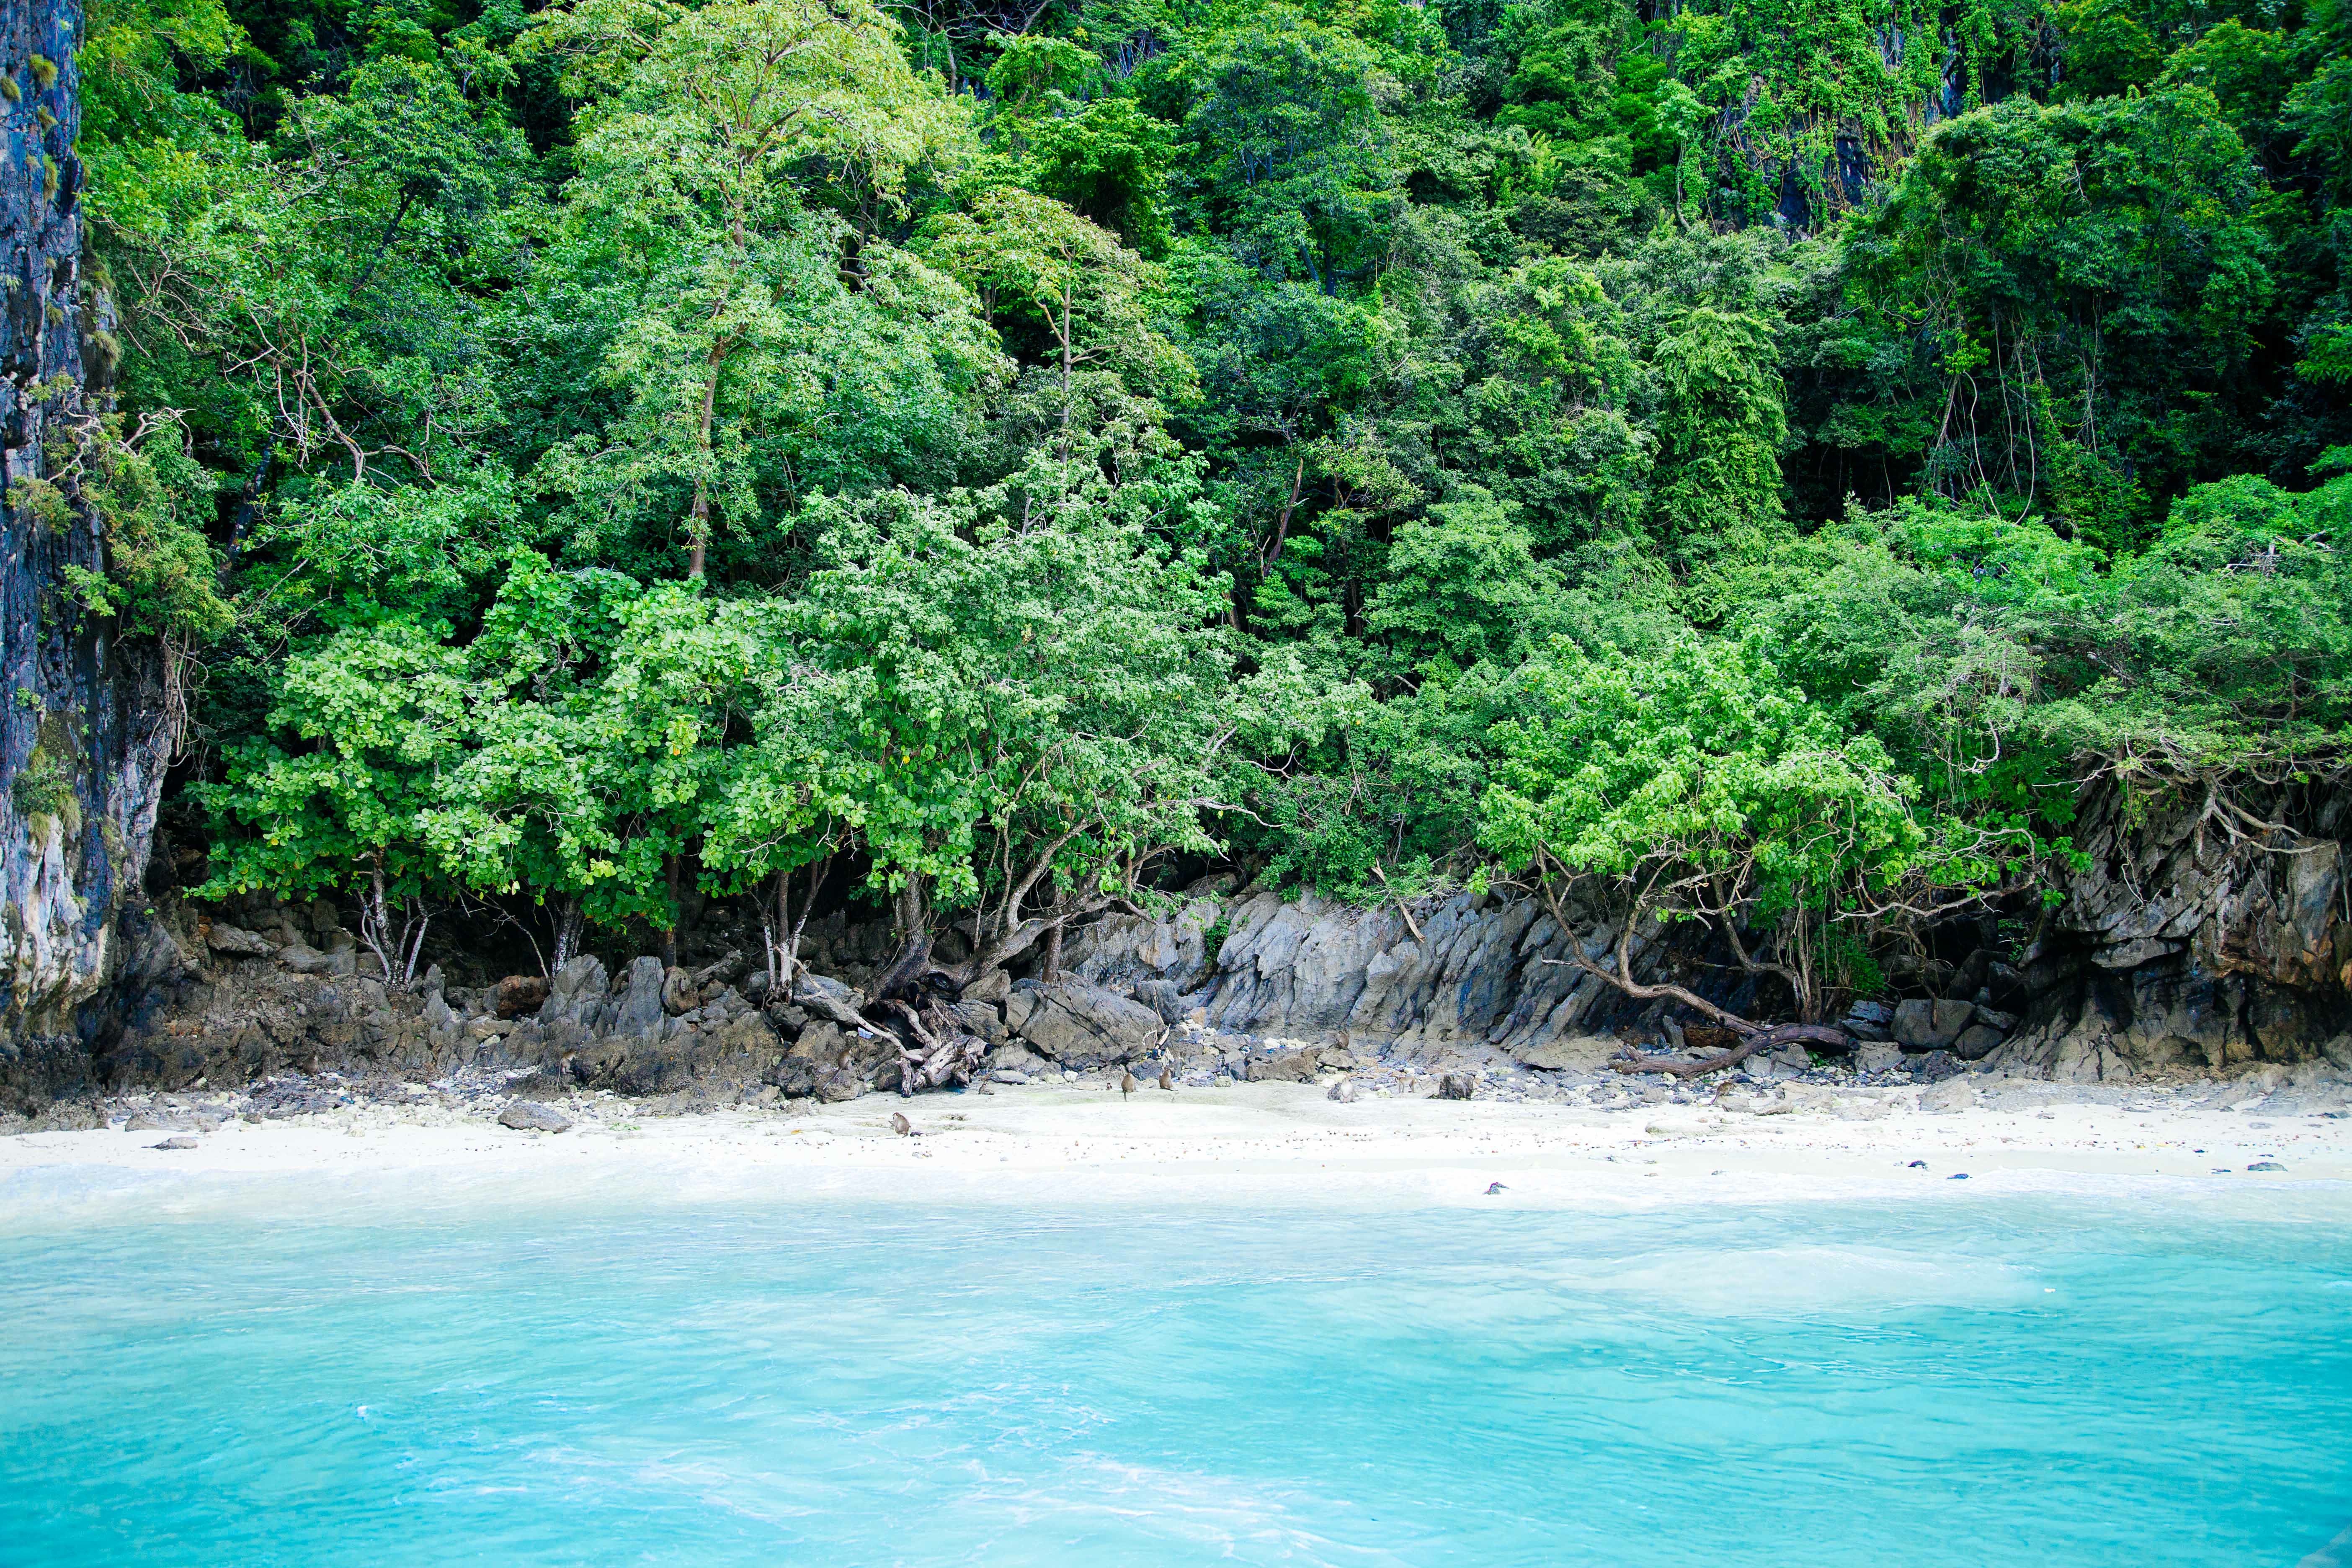
beach, sea, water, forest, sand, ocean, shore, river, green, jungle, lagoon, body of water, trees, vegetation, rainforest, habitat, tropics, ecosystem, landform, natural environment, geographical feature